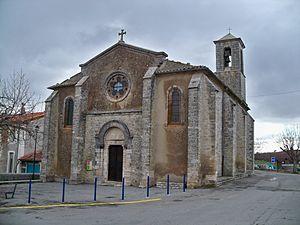
Église Saint Sébastien, l'église paroissiale de Vachères (04), en style néo-roman
Le département français des Alpes-de-Haute-Provence compte 275 églises pour un total de 200 communes, soit une moyenne de 1,37 église par commune.
Vachères est une commune française, située dans le département des Alpes-de-Haute-Provence en région Provence-Alpes-Côte d'Azur.